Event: Ecuador Earthquake
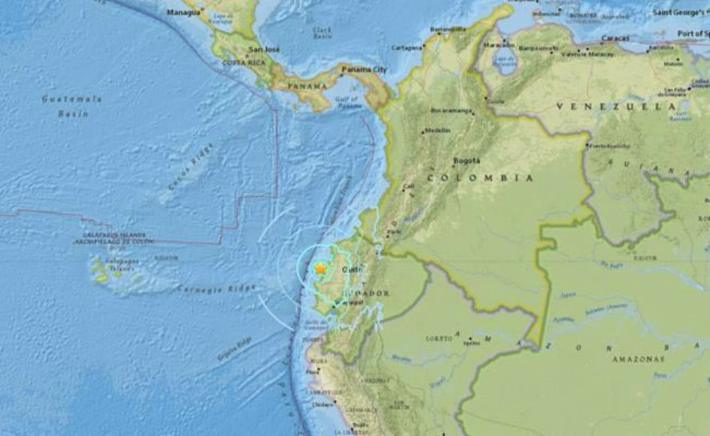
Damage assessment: no_damage